Shelby Mustang

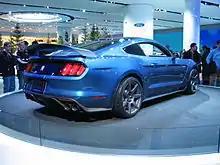
2016 Shelby GT350R rear

Shelby and Ford returned for the 2007 model year with the Shelby GT500. Introduced at the 2005 New York International Auto Show, the GT500 uses a supercharged and intercooled Modular V8 engine rated at at 6,000 rpm and at 4,500 rpm of torque. Features include the Tremec TR-6060 6-speed manual transmission, suspension tuning, a body kit, and 18-inch wheels.